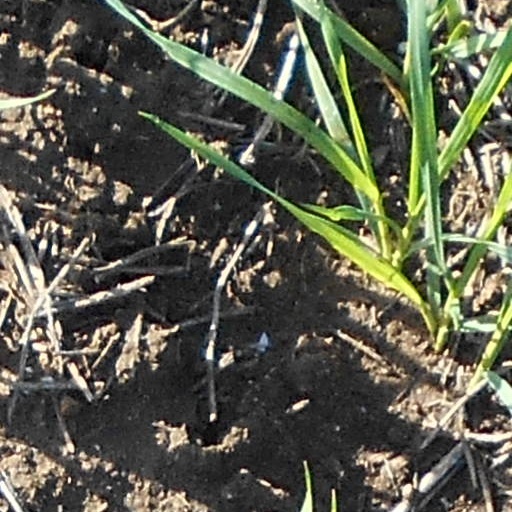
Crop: wheat